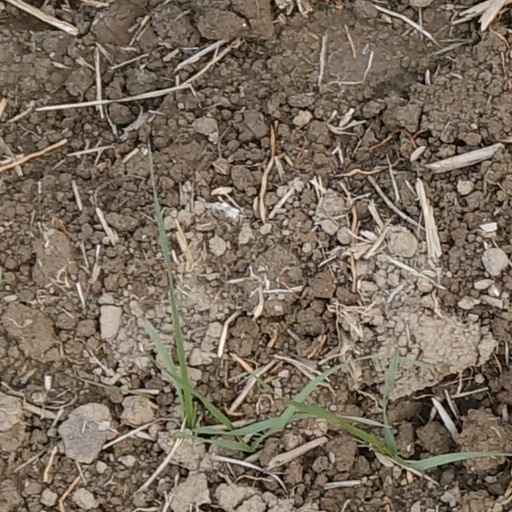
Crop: wheat